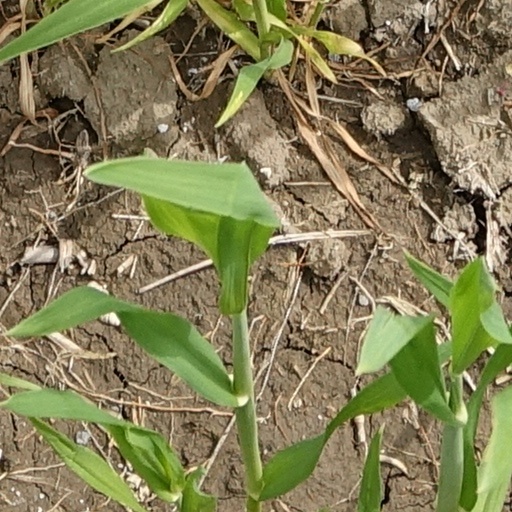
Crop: wheat